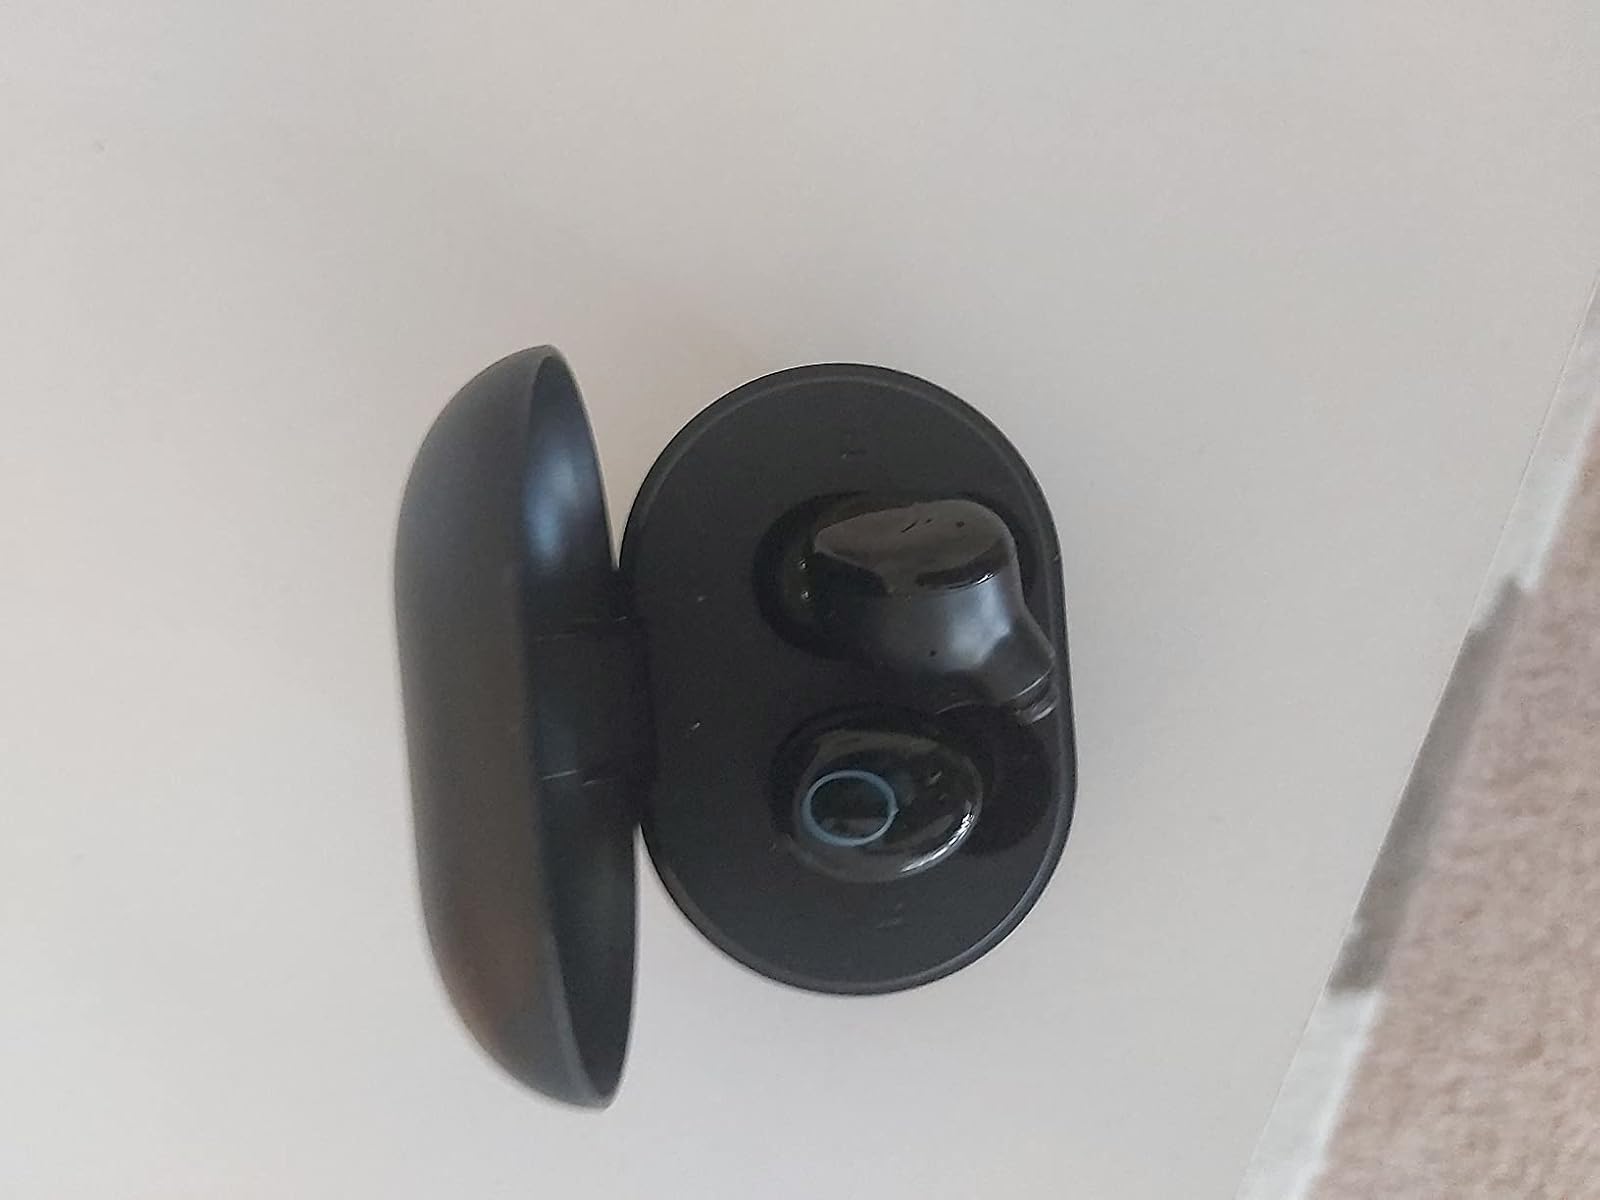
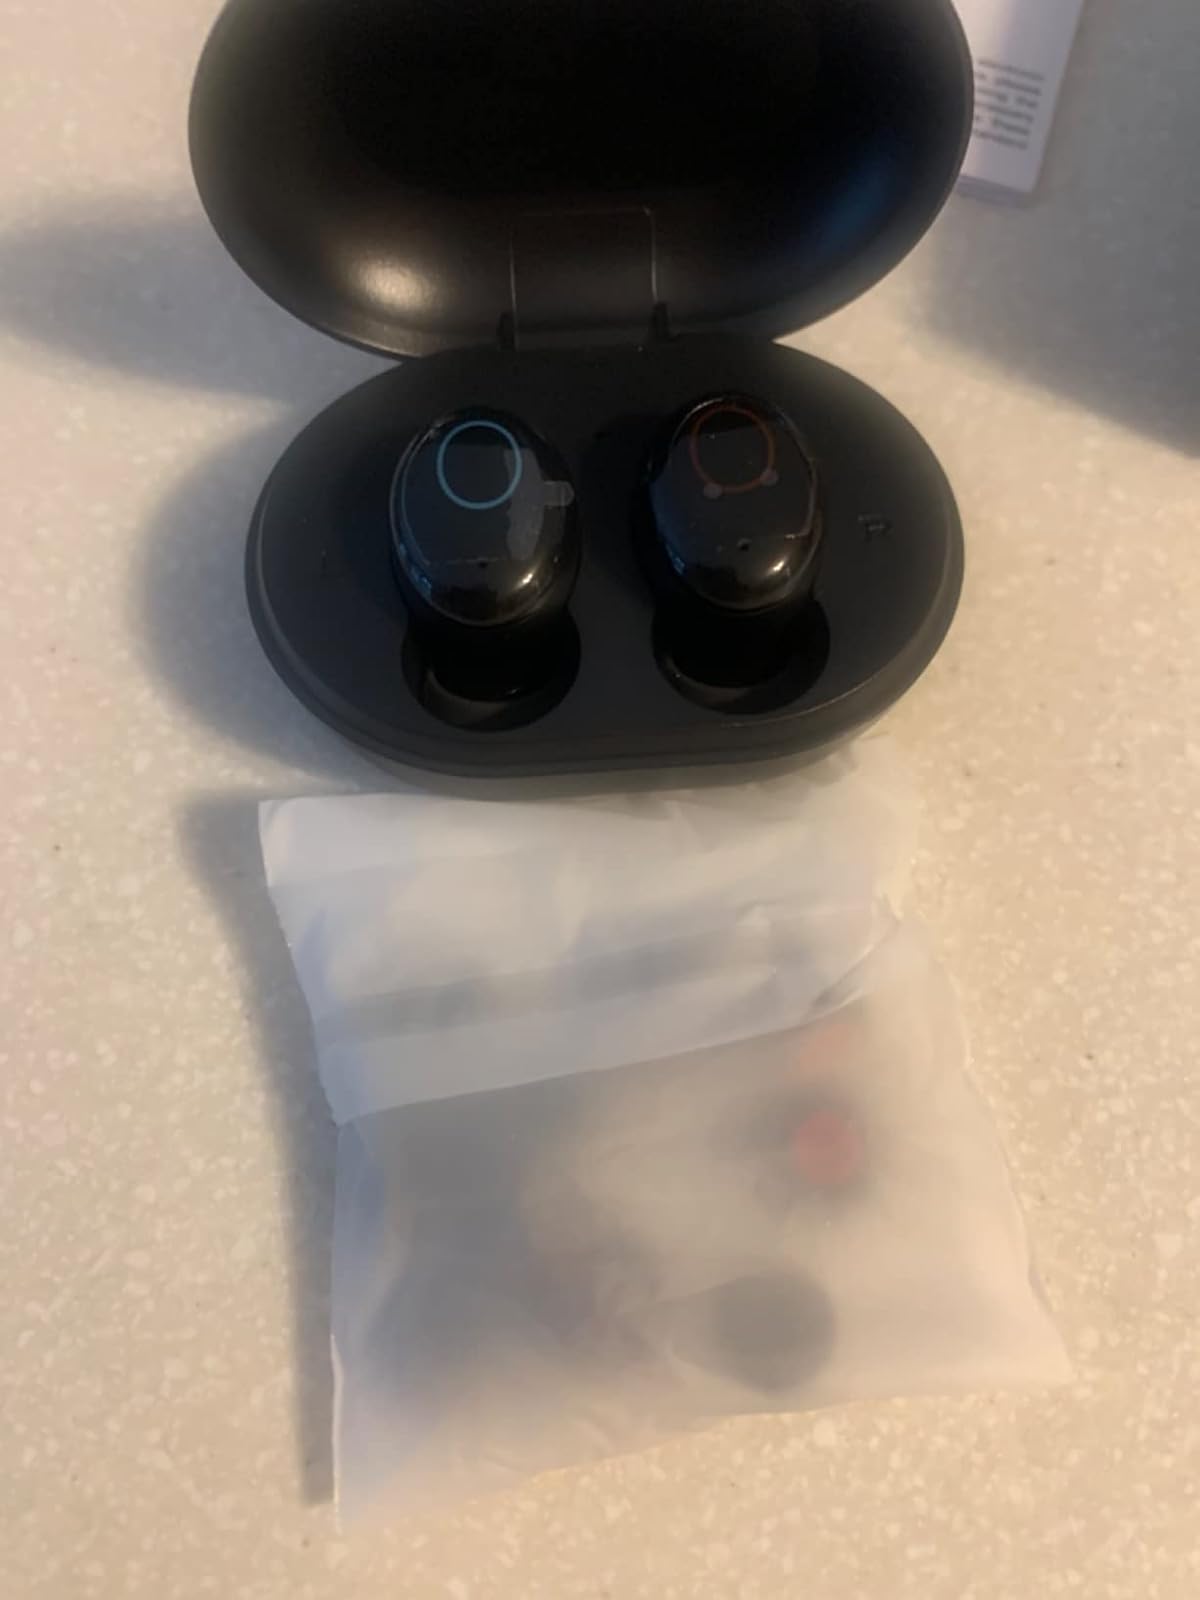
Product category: earbuds
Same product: yes